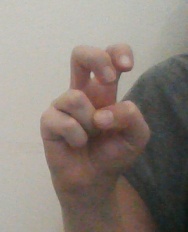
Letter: toot